Paul Hoste

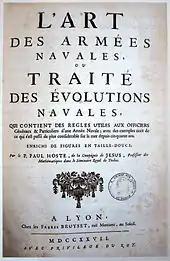

"L'Art des Armées Navales ou Traité des Évolutions Navales" ("Art of naval armies or treaty of naval evolutions") was published in Lyon in 1697, dedicated to King Louis XIV who rewarded Hoste generously. It enjoyed immediate success and was republished in 1727.